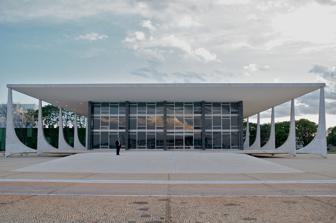
Building: Supreme Federal Court Palace
Country: Brazil
Year built: 1960
Historic federal government building in Brasília, Brazil Supreme Federal Court Palace Palácio do Supremo Tribunal Federal General information Architectural style Modernist Address Praça dos Três Poderes Town or city Brasília , Federal District Country Brazil Coordinates 15°48′08″S 47°51′43″W / 15.802222°S 47.861944°W / -15.802222; -47.861944 Current tenants Brazilian Supreme Court Year(s) built 1956–1960 Inaugurated 21 April 1960 ( 1960-04-21 ) Client Brazilian government Owner Brazilian government Design and construction Architect(s) Oscar Niemeyer Structural engineer Joaquim Cardozo National Historic Heritage of Brazil Designated 2007 Reference no. 1550 The Supreme Federal Court Palace is the seat of the Supreme Federal Court , Brazilian highest appealing court and constitutional court . It was designed by architect Oscar Niemeyer and the structural project was carried out by engineer Joaquim Cardozo . It is part of the Praça dos Três Poderes (Three Powers Plaza), whose other buildings are the Palácio do Planalto presidential palace and the National Congress . The building was declared a national heritage site by the National Institute of Historic and Artistic Heritage (IPHAN) in 2007, the year that Niemeyer turned 100. Sculpture by Ceschiatti The work "A Justiça" ( The Justice ) is located in front of the Supreme Court. The statue was sculpted in 1961 by Alfredo Ceschiatti . Architectural characteristics The building is supported by side pillars and is slightly elevated from the ground, giving lightness to the whole. The structural calculations by Joaquim Cardozo allowed the foundations of the Supreme Court building and other palaces, as well as of the Cathedral of Brasília , to be thin, barely touching the ground. Storming Main article: 2023 Brazilian Congress attack The 8 January 2023 attacks in Brasília, also commonly known as the 8 January coup or simply 8 January, were a series of invasions and depredation of public property perpetrated by a crowd of Bolsonarists , who stormed federal government buildings in Brasília , trying to instigate a military coup d'état against the Lula administration and reestablish Jair Bolsonaro as President of Brazil . Around 13:00 BRT, around 4,000 Bolsonarists left the Brazilian Army Headquarters and walked towards Three Powers Plaza, coming into conflict with the Military Police of the Federal District (PMDF) on the Monumental Axis . Before 15:00 BRT, the crowd broke the security barrier established by the police and occupied the ramp and roof of the National Congress, while part of the group was able to storm and vandalize the Congress, the Planalto Palace and the Supreme Court Building. President Luiz Inácio Lula da Silva and former president Bolsonaro were not in Brasília. The Supreme Federal Court considered the attacks to be acts of terrorism. The Governor of the Federal District , Ibaneis Rocha , reported that more than 400 people were arrested by 21:00 BRT. On the following day, around 1,200 people who were camping in front of the Army HQ were also arrested and taken by bus to the Federal Police headquarters. By March 2023, 2,182 people had been arrested for participating or having some kind of involvement with the attacks. Right after the events, Ibaneis Rocha fired Secretary of Public Security and former Bolsonaro Justice Minister, Anderson Torres , who was in Orlando, Florida on the day of the attacks. Later, Supreme Court justice Alexandre de Moraes suspended Rocha for 90 days, decision revoked on 15 March. After the attacks, president Lula da Silva signed an executive order authorizing a federal intervention in the Federal District until 31 January. Government representatives criticized the act and stated that the people responsible for the attacks, as well as their financers and perpetrators, would be identified and punished. Leaders of many Brazilian parties repudiated the invasion, considered a serious attack against democracy, and demanded punishment for those responsible. Many national leaders and condemned the invasion, expressing solidarity to the federal government. Many analysts compared the attacks to the United States Capitol storming in 2021 by Donald Trump supporters, who similarly had refused to accept his defeat in US elections. Others compared to the 1938 Integralist Uprising when referring to the attacks, sometimes, as Bolsonarist Uprising, by the similarity to failed coup attempts by a far-right group at the time. Many social movements called for protests against the attacks and in defense of democracy, which took place on 9 January in São Paulo , Rio de Janeiro , Porto Alegre , Recife , Curitiba , Belo Horizonte and other cities, gathering thousands of people. References